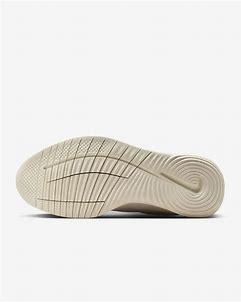
Brand: Nike
Model: Flex Experience Run 12